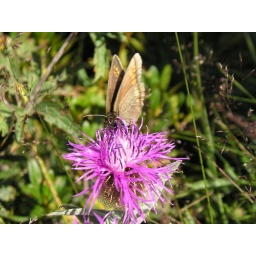
I came across this butterfly on my mountain hike in Prapic, Hautes Alpes - France.